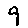
Label: 9